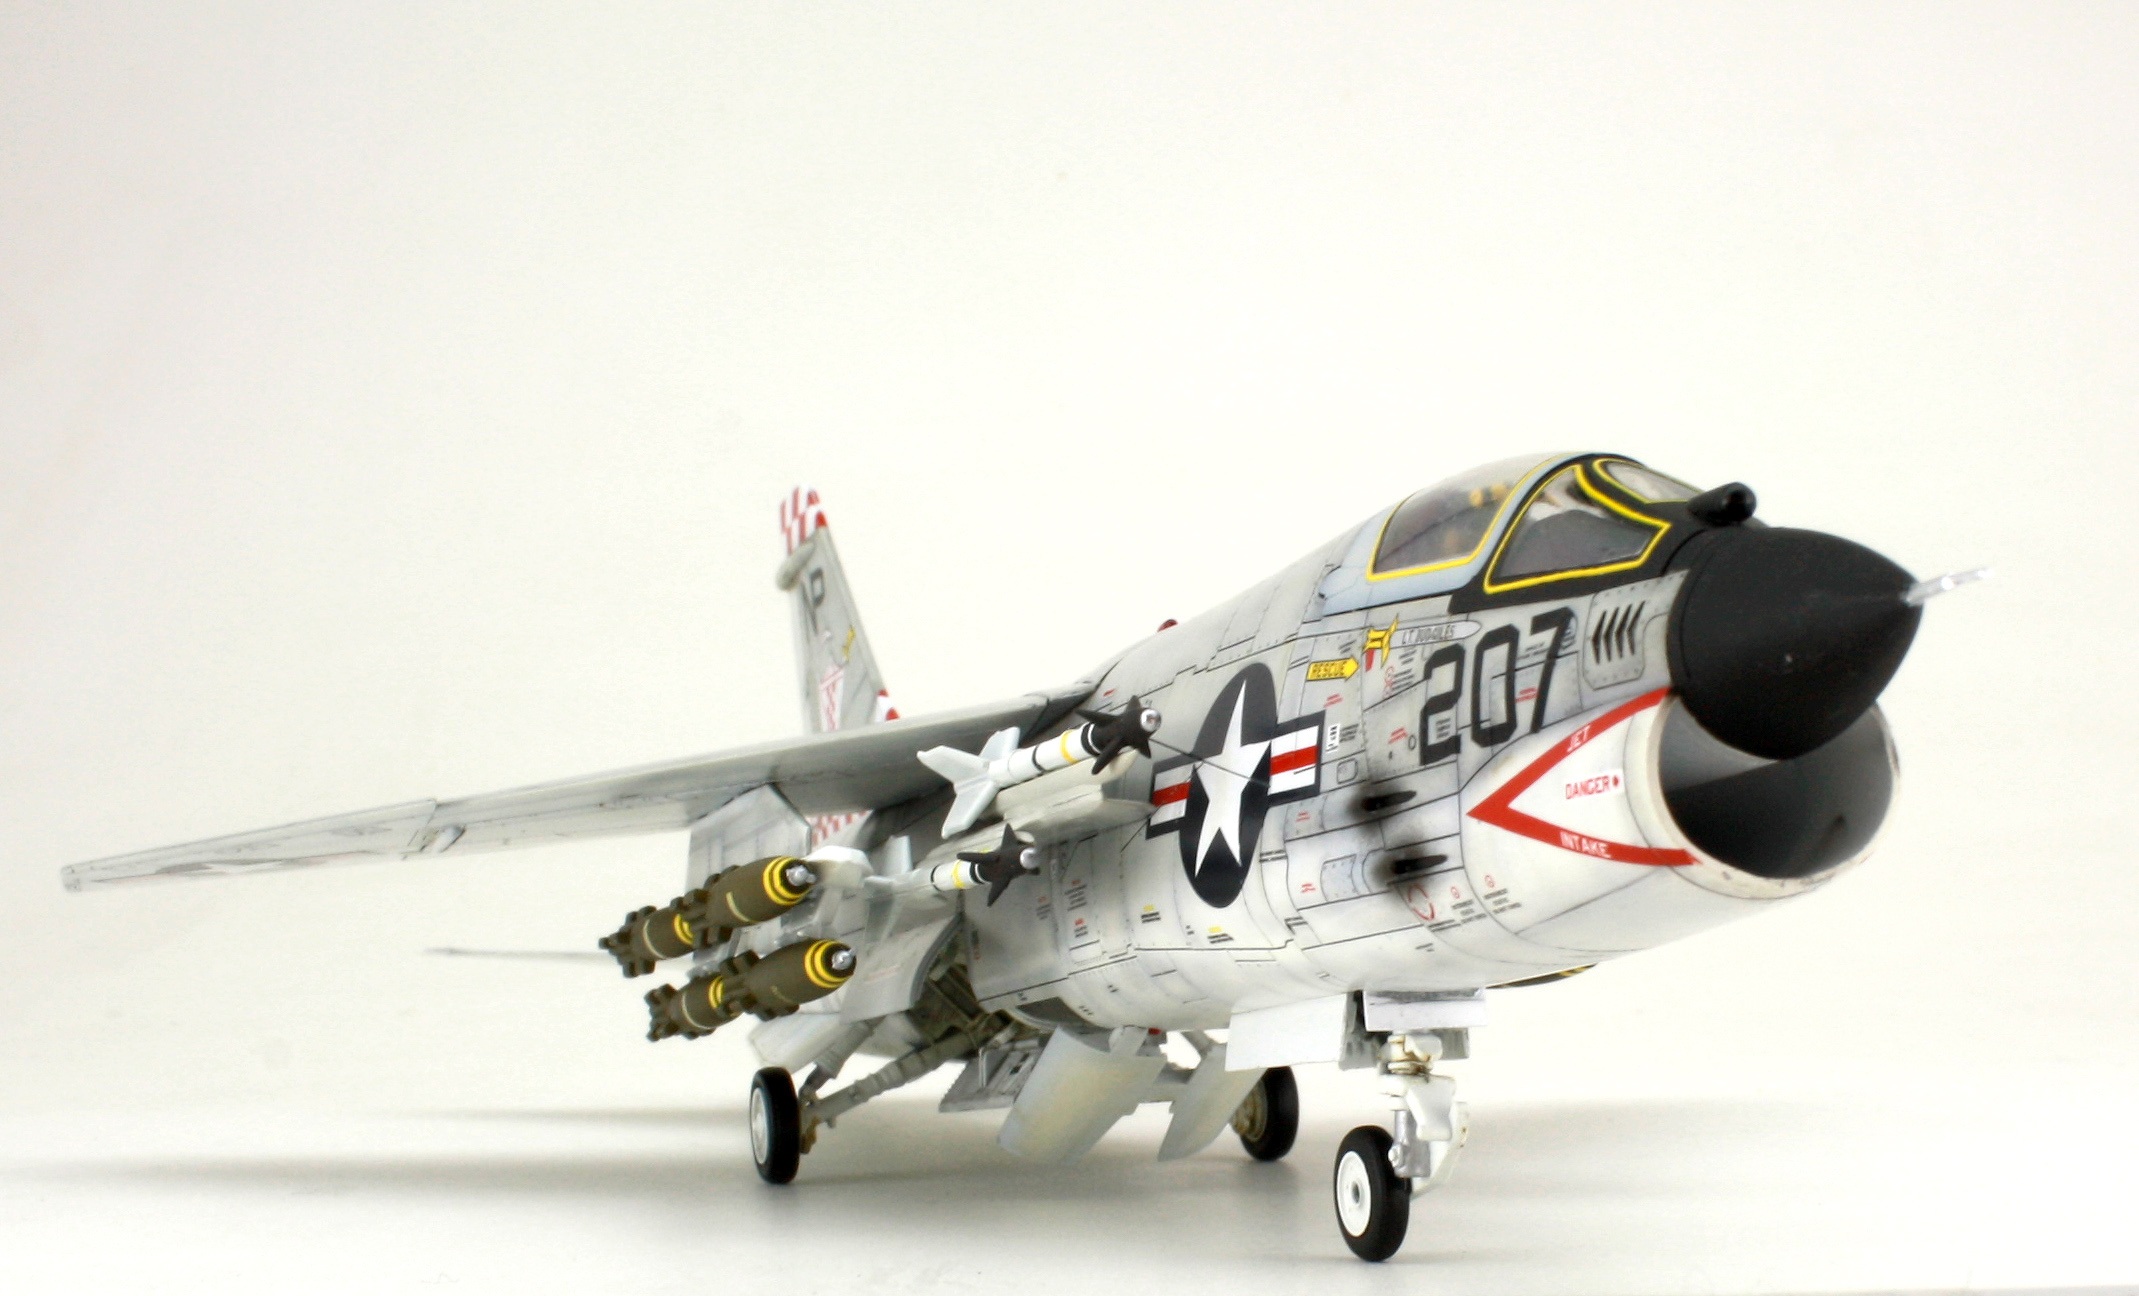
airplane, plane, aircraft, vehicle, aviation, fighter, 207, air force, jet aircraft, fighter aircraft, military aircraft, grumman f8f bearcat, republic p 47 thunderbolt, mcdonnell douglas av 8b harrier ii